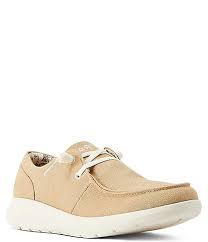
Label: Boat